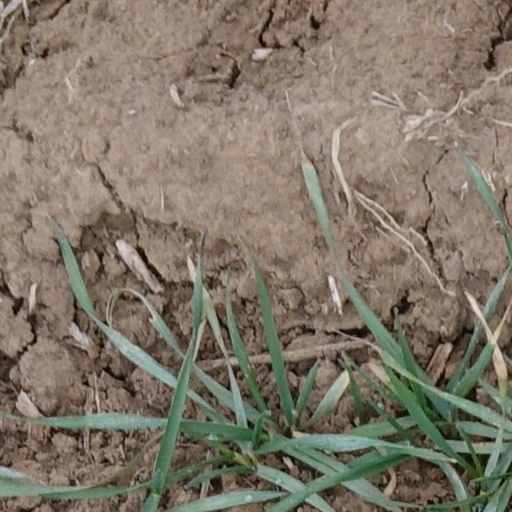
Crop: wheat